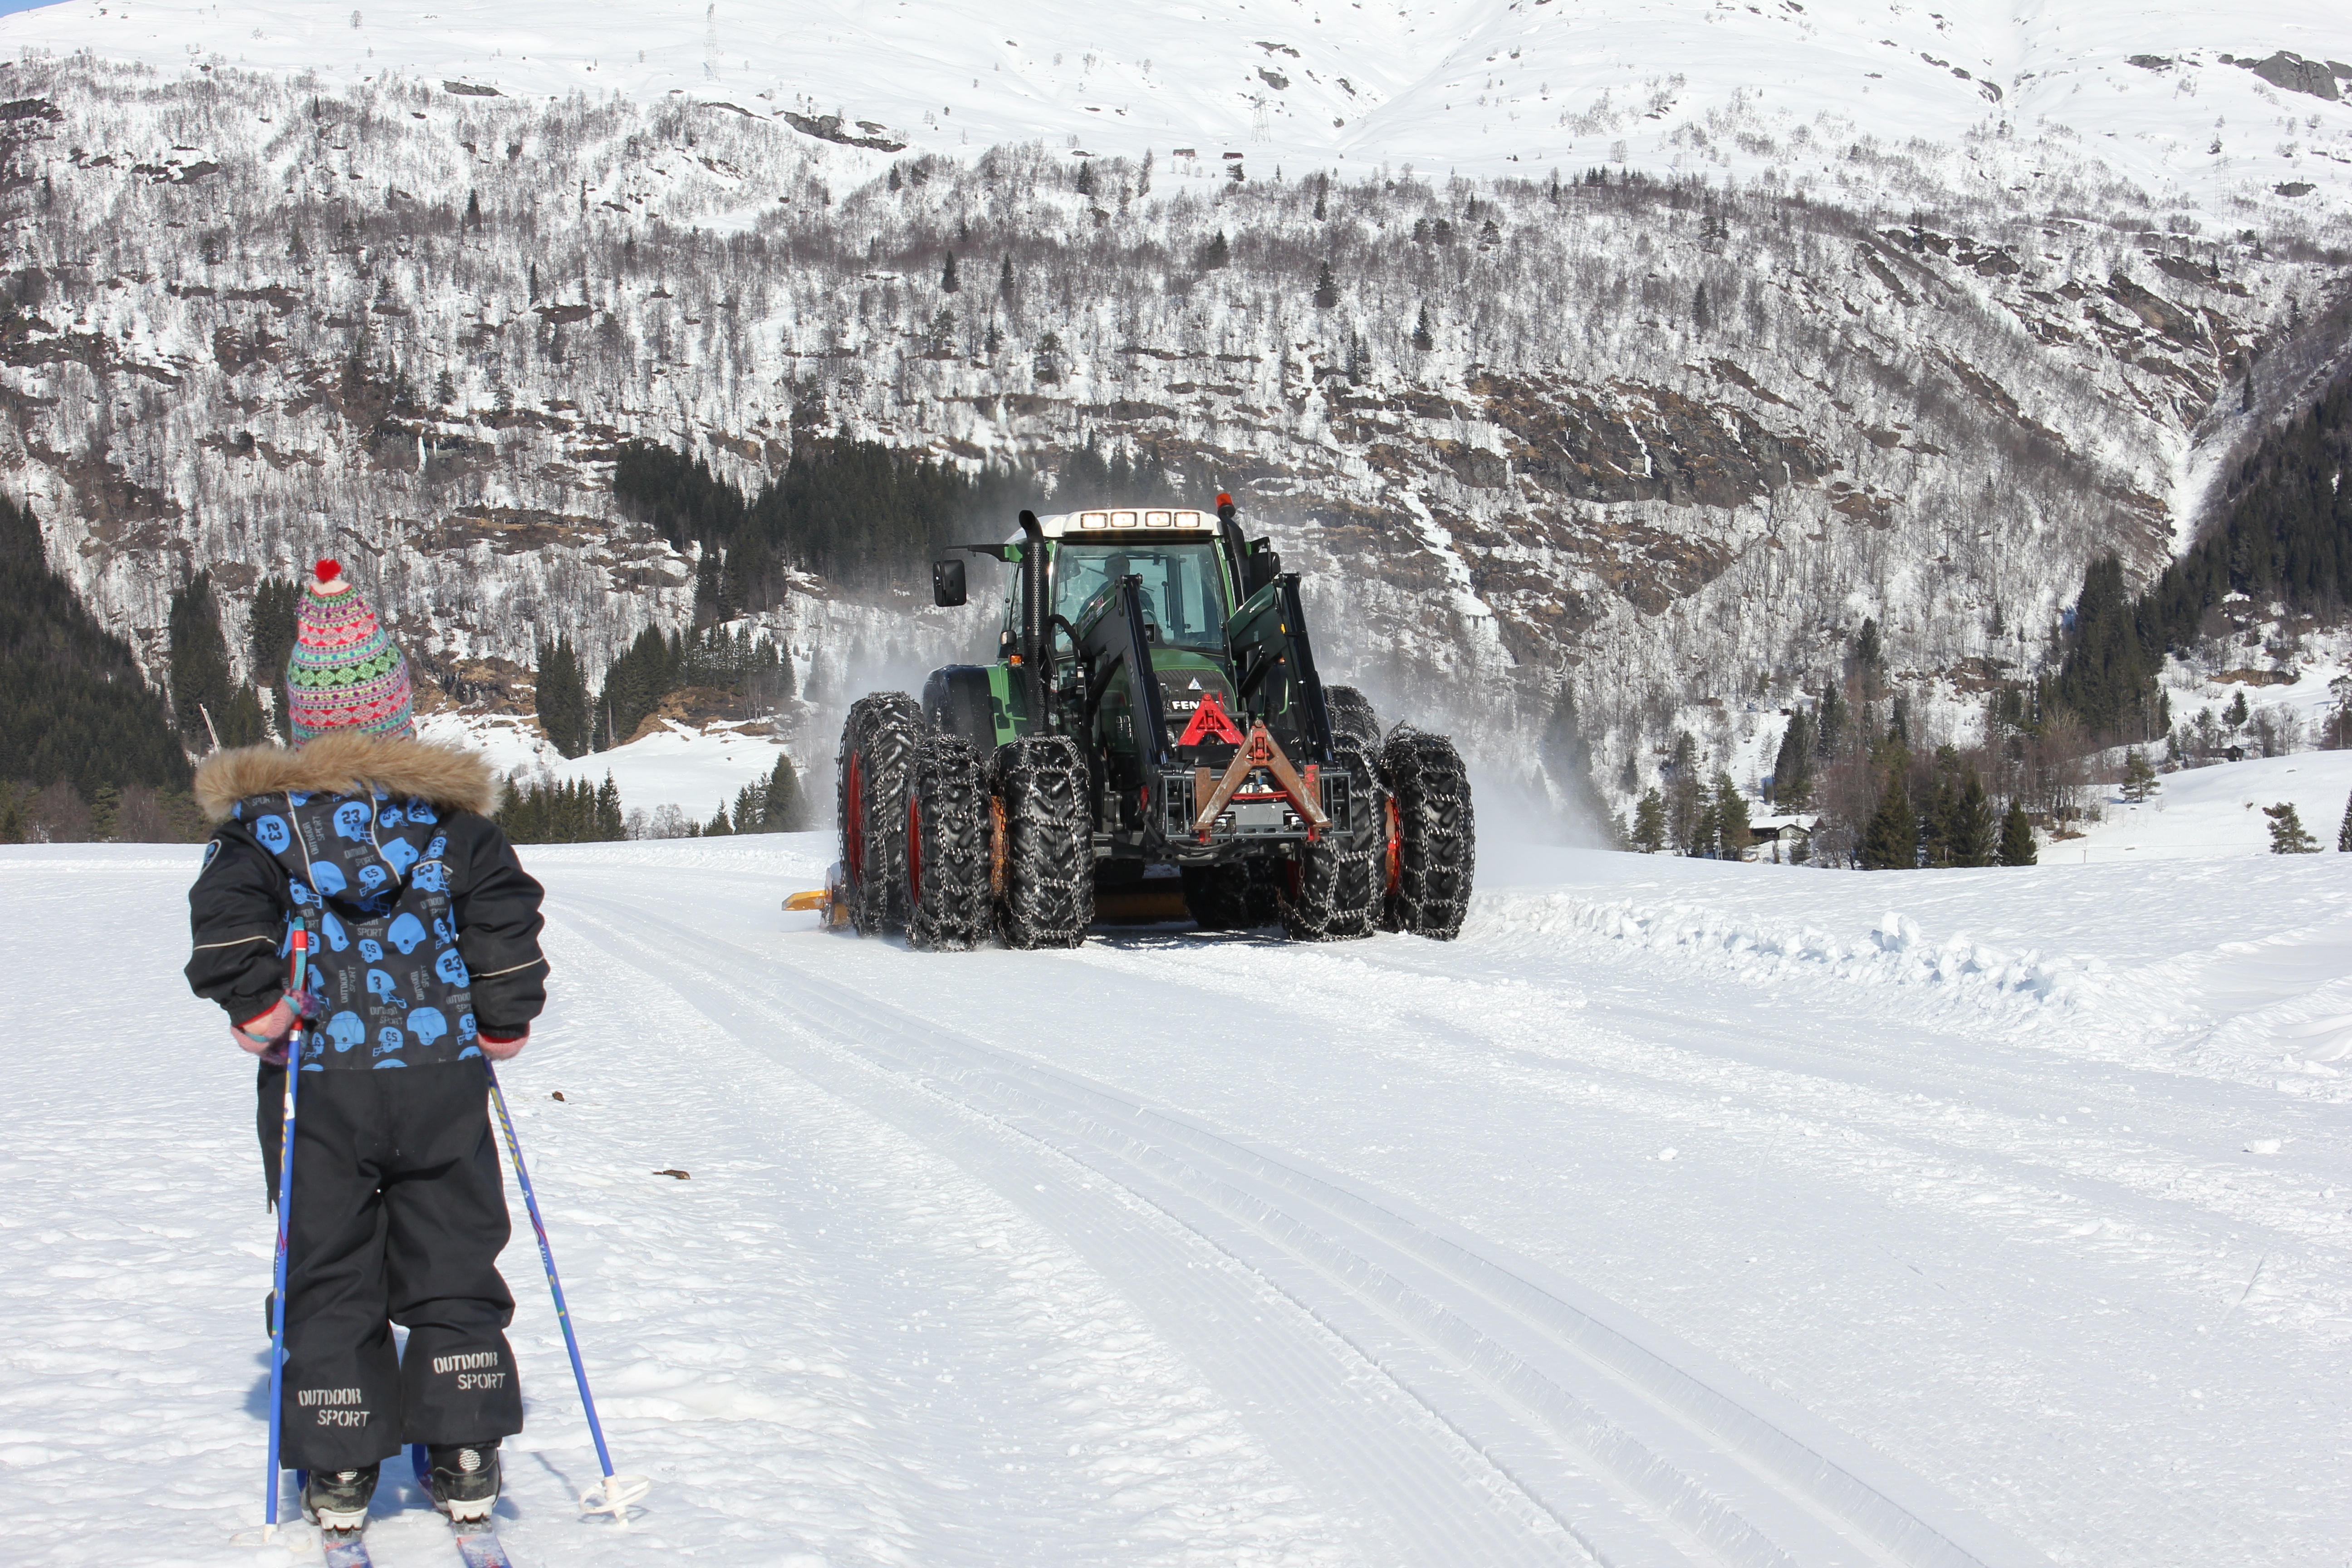
snow, winter, tractor, vehicle, weather, season, winter sport, ski, piste, cross country skiing, nordic skiing, ski equipment, ski trails, geological phenomenon, l ypefres